David Berg

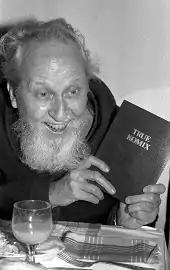

David Brandt Berg (February 18, 1919 – October 1, 1994) was an American preacher who founded and led the cult generally known as the Children of God and subsequently as The Family International. Berg's group, established in 1968 among the counterculture youth in Southern California, gained notoriety for incorporating sexuality into its spiritual message and recruitment methods. Berg and his organization were accused of a broad range of sexual misconduct, including child sexual abuse.